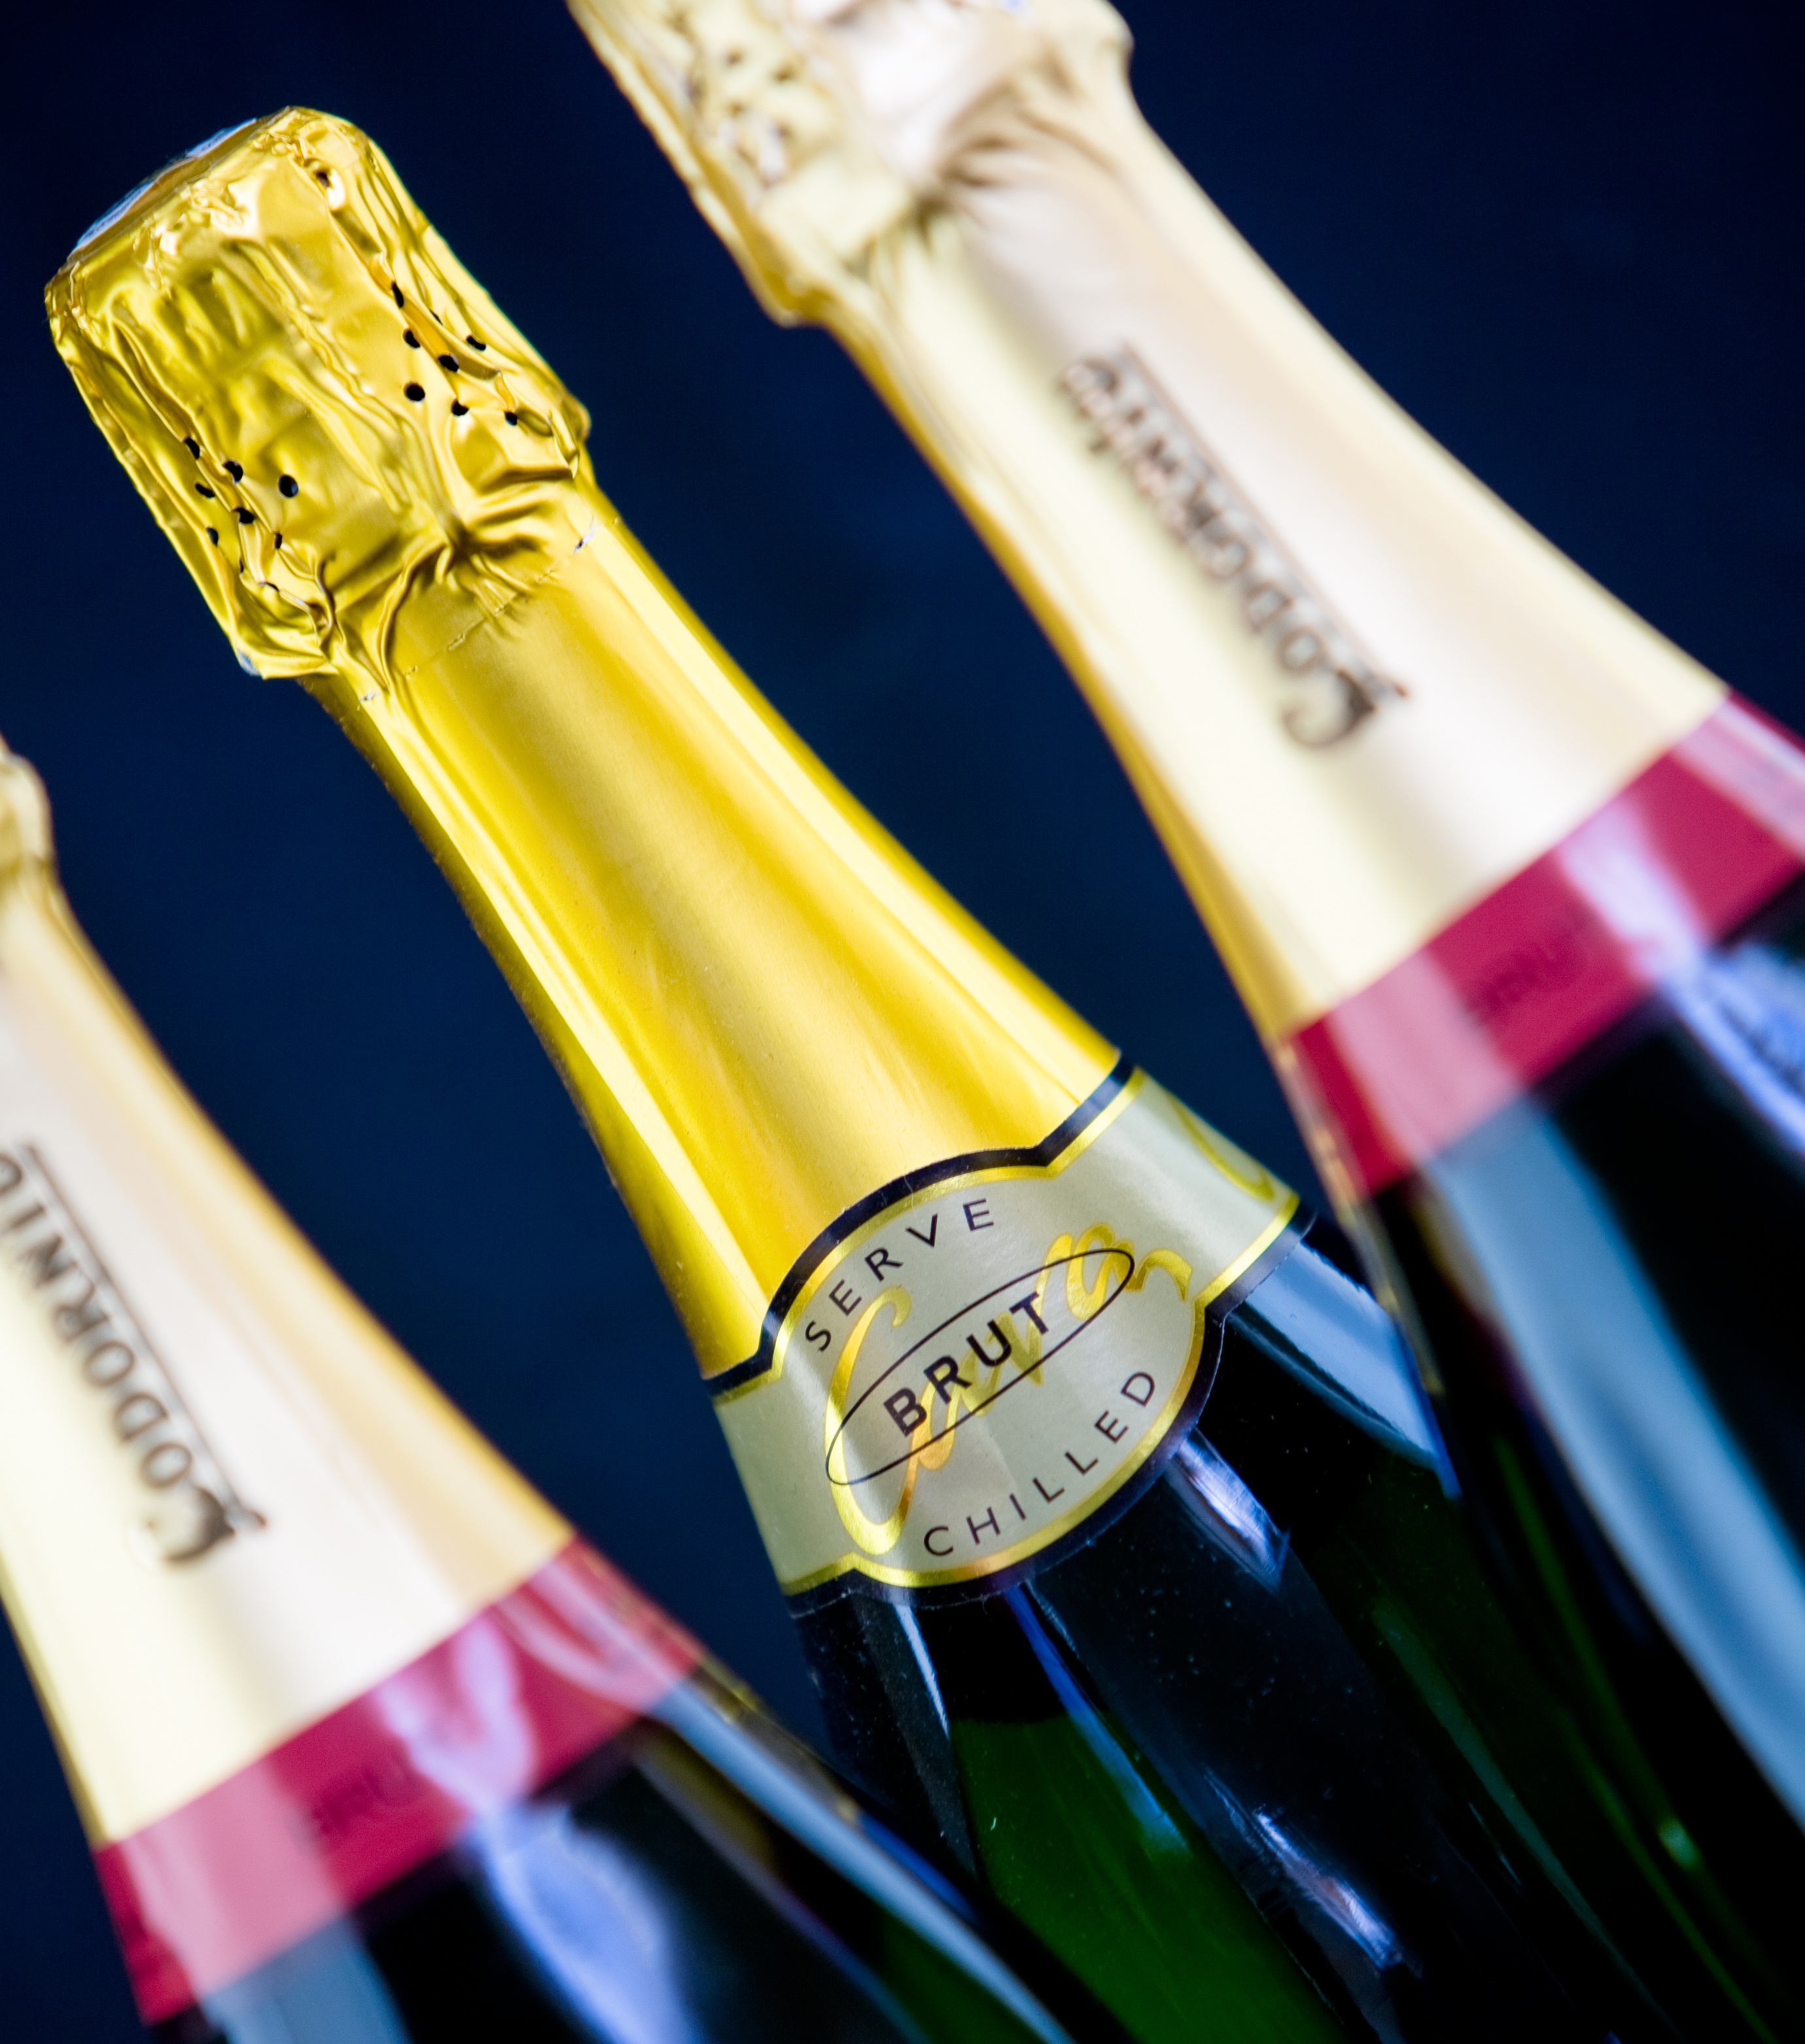
hand, wine, celebration, color, romantic, yellow, alcohol, alcoholic, cork, bottles, party, sparkling, champagne, bubbly, champagne bottle